Bob Bondurant

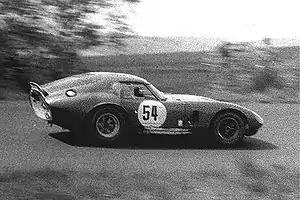
The Shelby Daytona Coupé driven by Bondurant and Jochen Neerpasch at the 1965 Nürburgring 1000 km

In 1963, he became a member of Carroll Shelby's Ford Cobra team, winning his first race at the Continental Divide Raceway in Colorado, followed by an overall win at the LA Times Grand Prix GT race at Riverside in October 1963. For the 1964 FIA season after finishing 2nd in GT at Sebring, Bondurant was in Europe racing the new 289 FIA Cobras at the Targa Florio, Spa, and Nurburgring. His best-known victory was winning the GT class at Le Mans 24 Hours in 1964 in Shelby's new Cobra Daytona Coupe with Dan Gurney co-driving. In 1965 Bondurant won the FIA Manufacturers' World Championship for Shelby American and Ford, winning seven out of ten races against the class dominating Ferrari 250 GTOs in Europe. In the same year he drove a works Ferrari Formula 1 car during the United States Grand Prix at Watkins Glen, and handled a Lotus 33 for Reg Parnell at the following Mexican race.